Tenpō Tsūhō

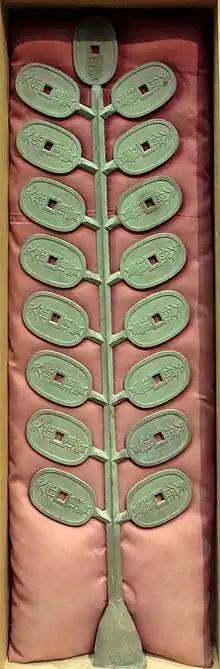
An "Edasen" made from "Tenpō Tsūhō" coins.

The "Tenpō Tsūhō" came around a century after the introduction of the "Hōei Tsūhō" (Kyūjitai: 寳永通寳 ; Shinjitai: 宝永通宝) during the 5th year of the Hōei era (1708), which had a face value of 10 mon (while only containing 3 times as much copper as a 1 mon "Kan'ei Tsūhō" coin), but was discontinued shortly after it started circulating as it wasn't accepted for its nominal value.